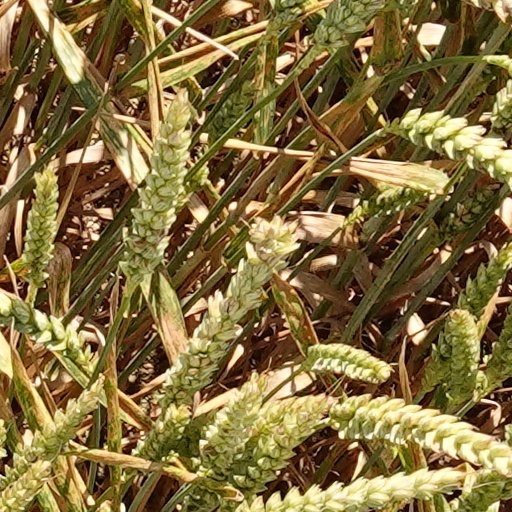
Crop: wheat